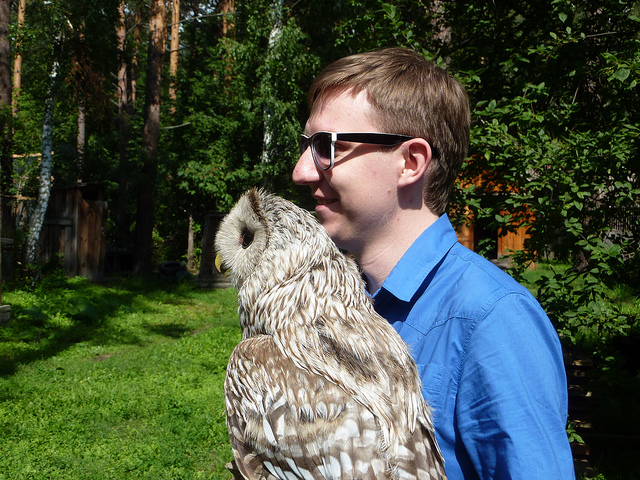
user: Given an image and a question. Answer the question in a short answer. Question: Where would you typically find this animal? Short Answer:
assistant: forest